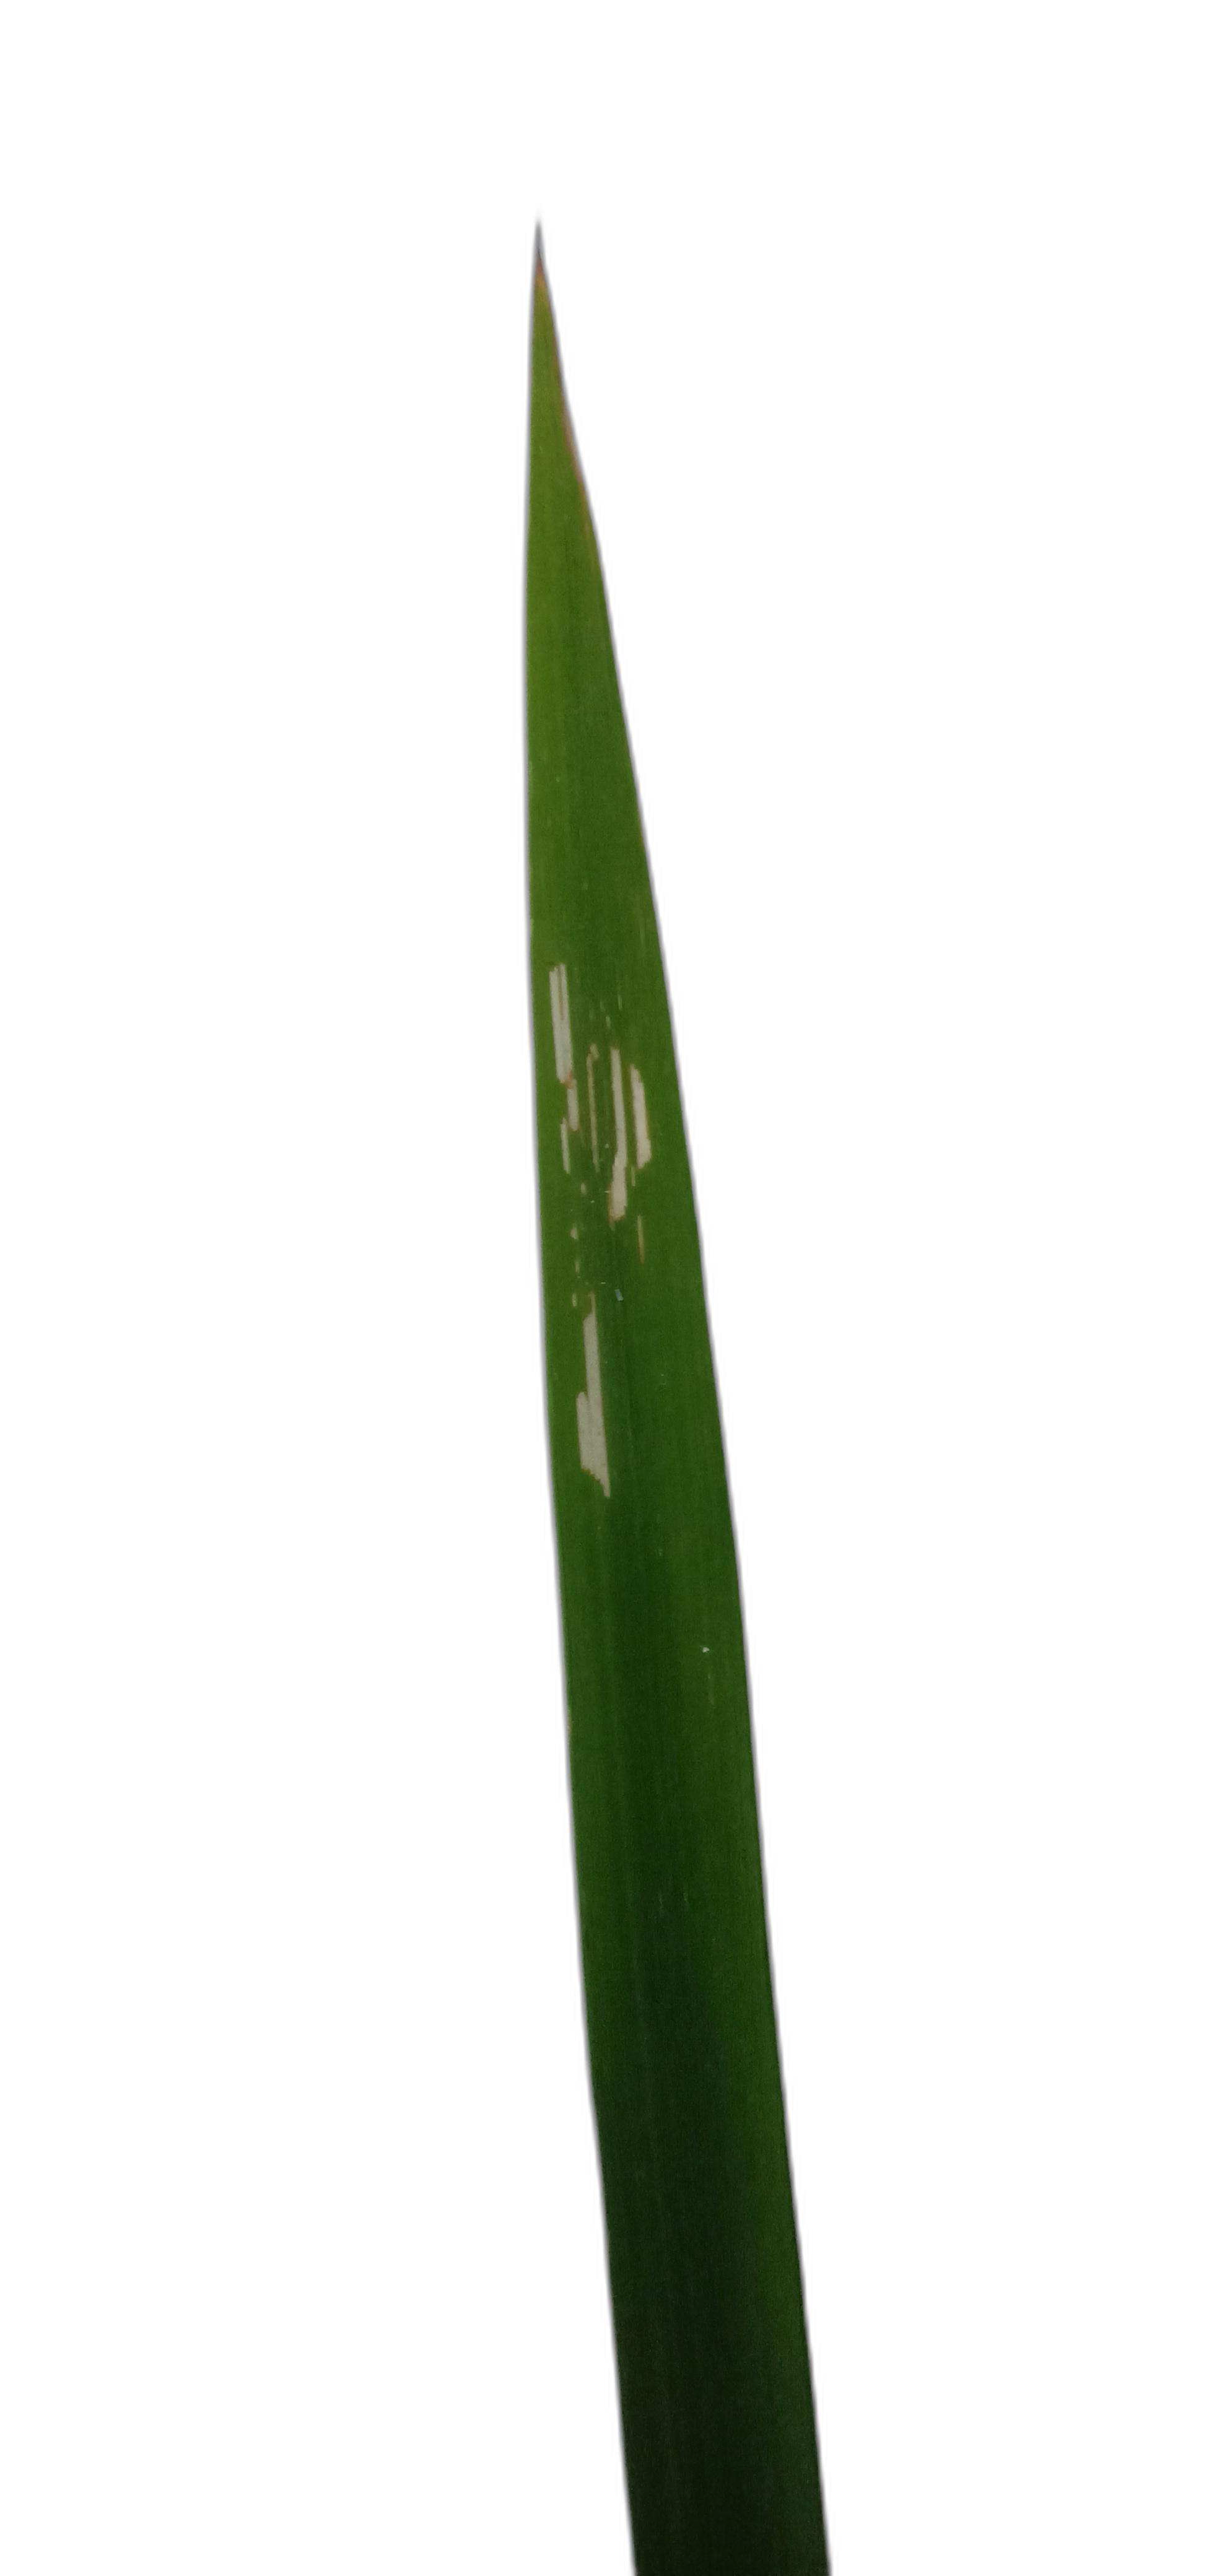
Label: Rice Leaffolder